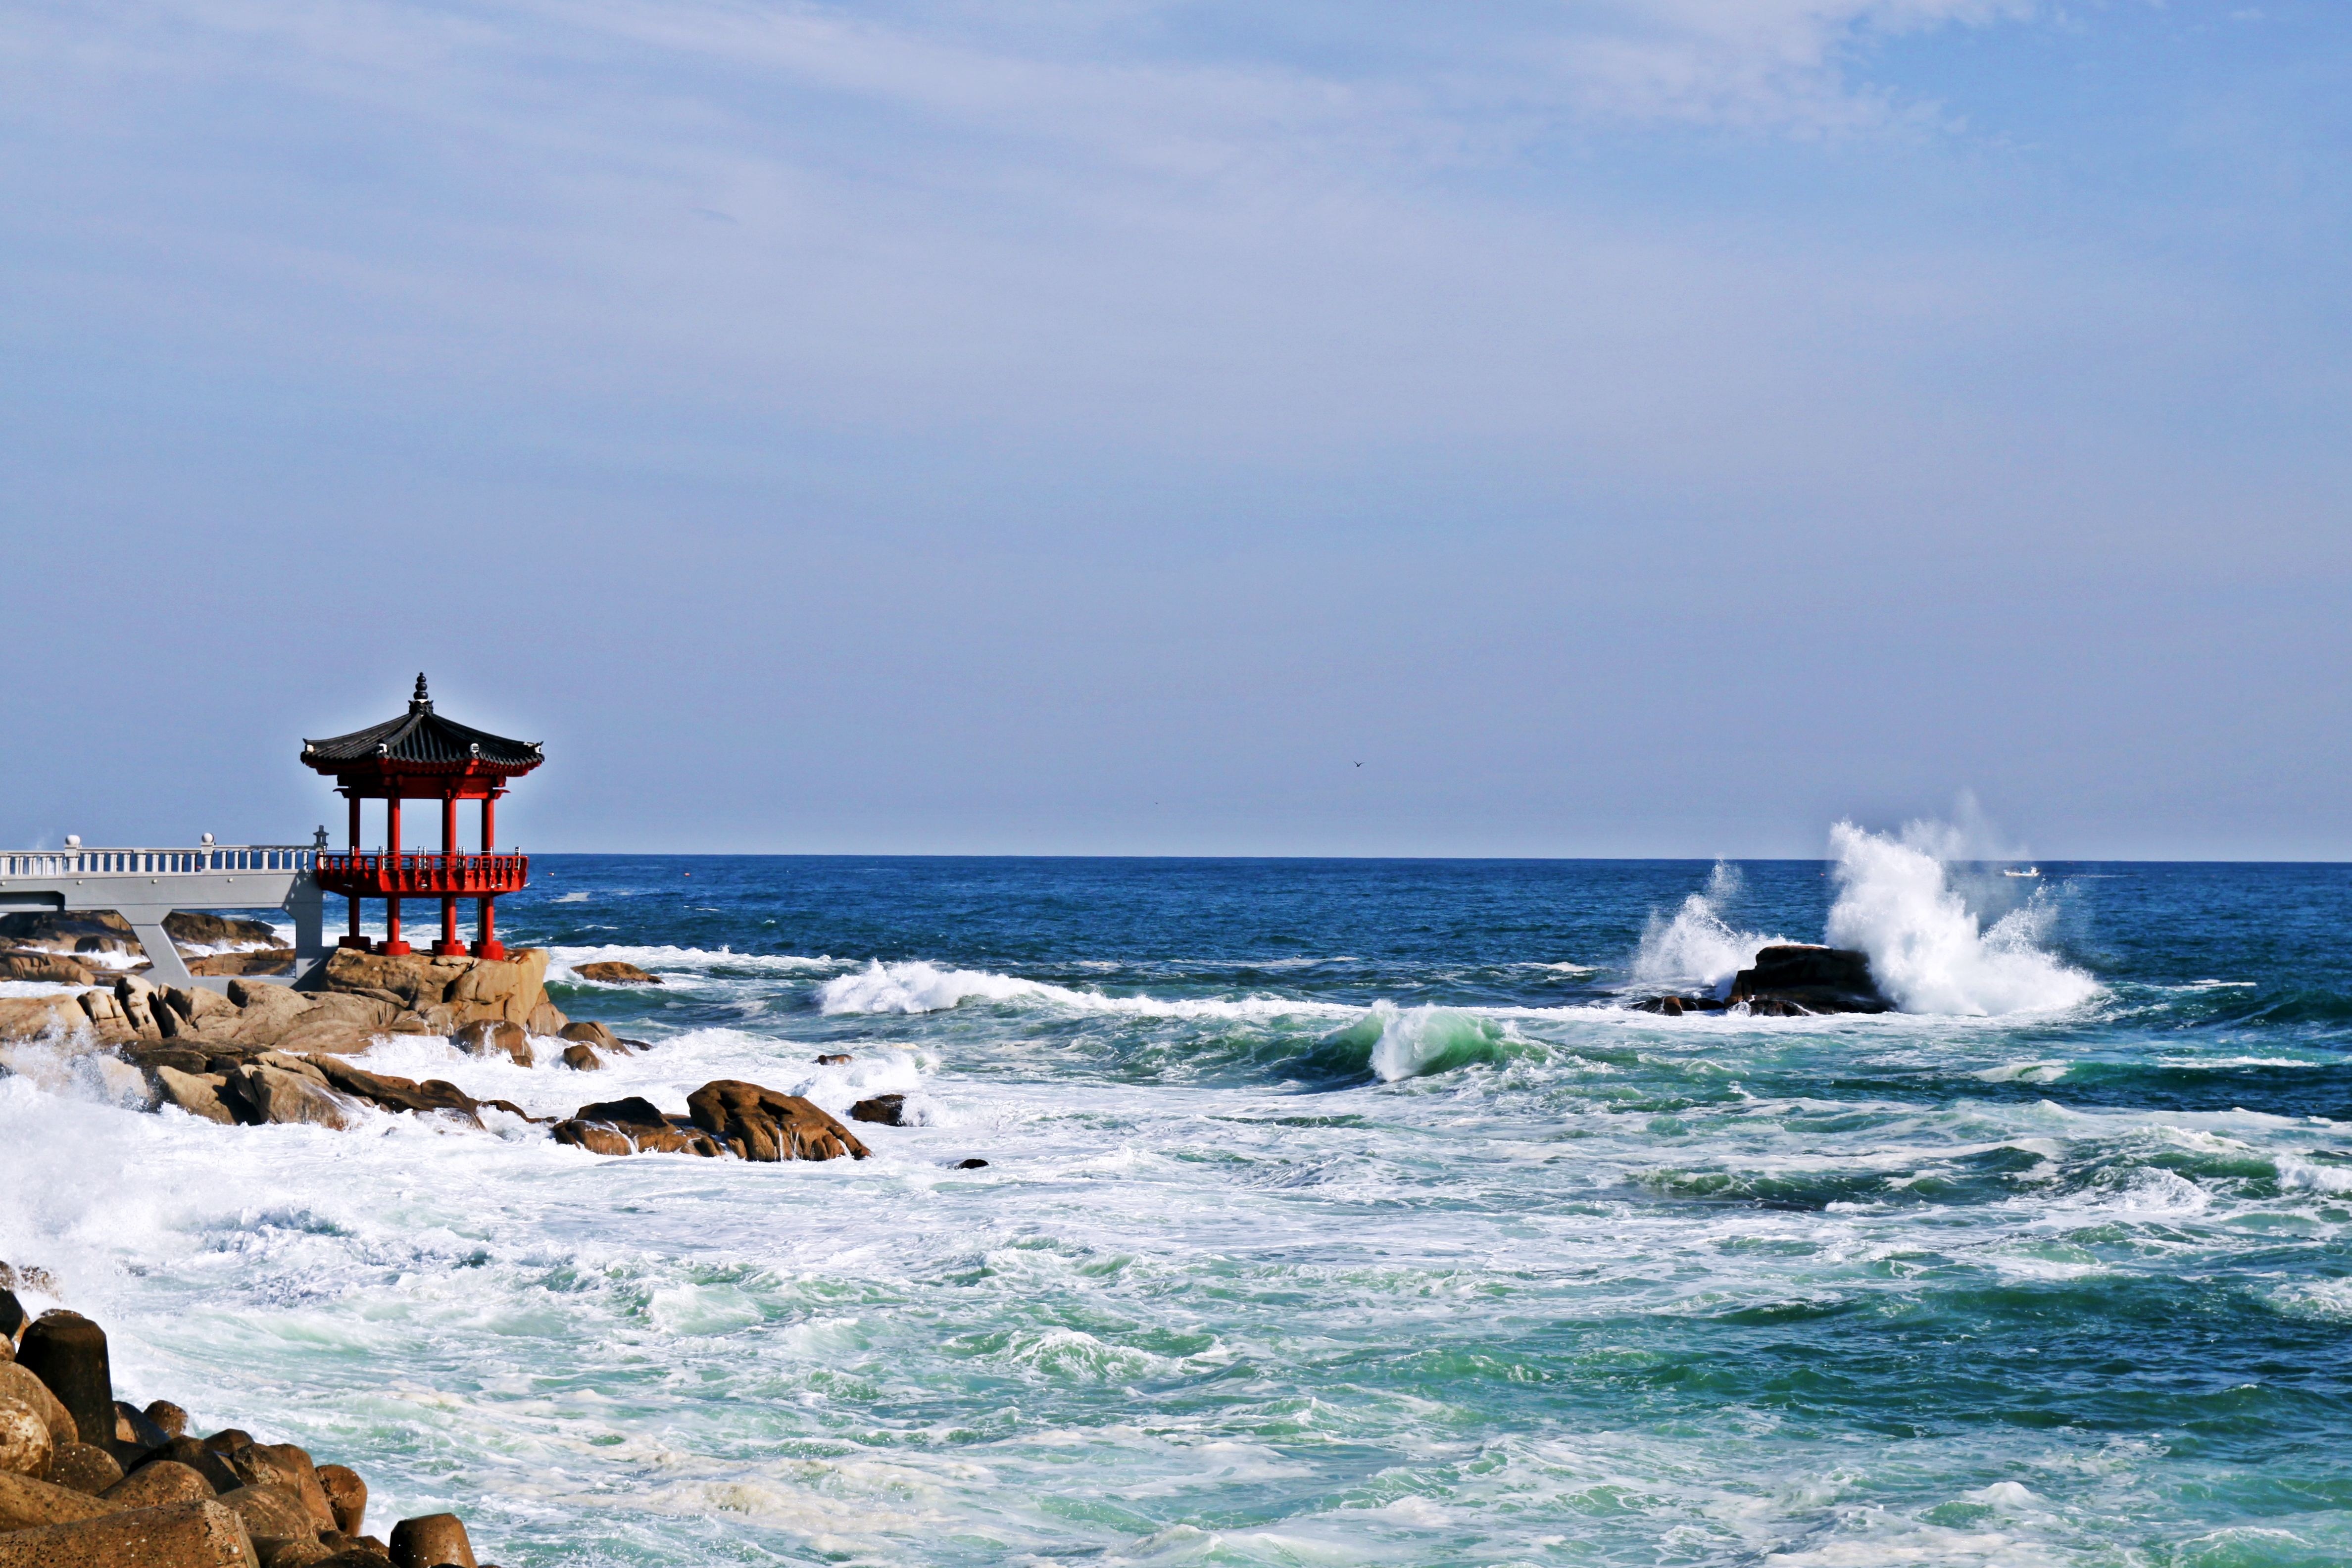
east sea, korea, ocean, wave, body of water, sea, wind wave, coast, water, beach, sky, shore, tide, coastal and oceanic landforms, rock, vacation, fun, tourism, cloud, pier, wind, promontory, leisure, bay